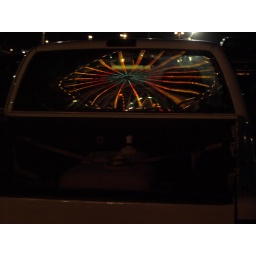
reflection of the ferris wheel in the back window of a pickup truck